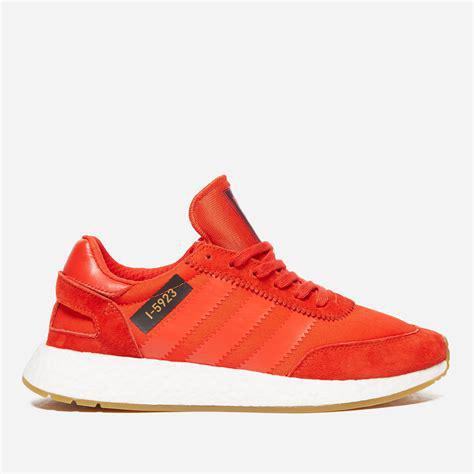
Brand: Adidas
Model: I 5923